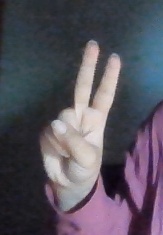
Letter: taa